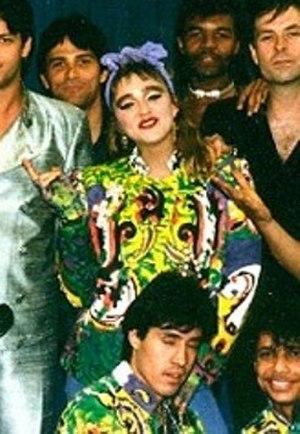
Madonna, née Madonna Louise Ciccone le 16 août 1958 à Bay City dans le Michigan, est une chanteuse, danseuse, actrice, productrice de cinéma, réalisatrice et femme d'affaires américaine.